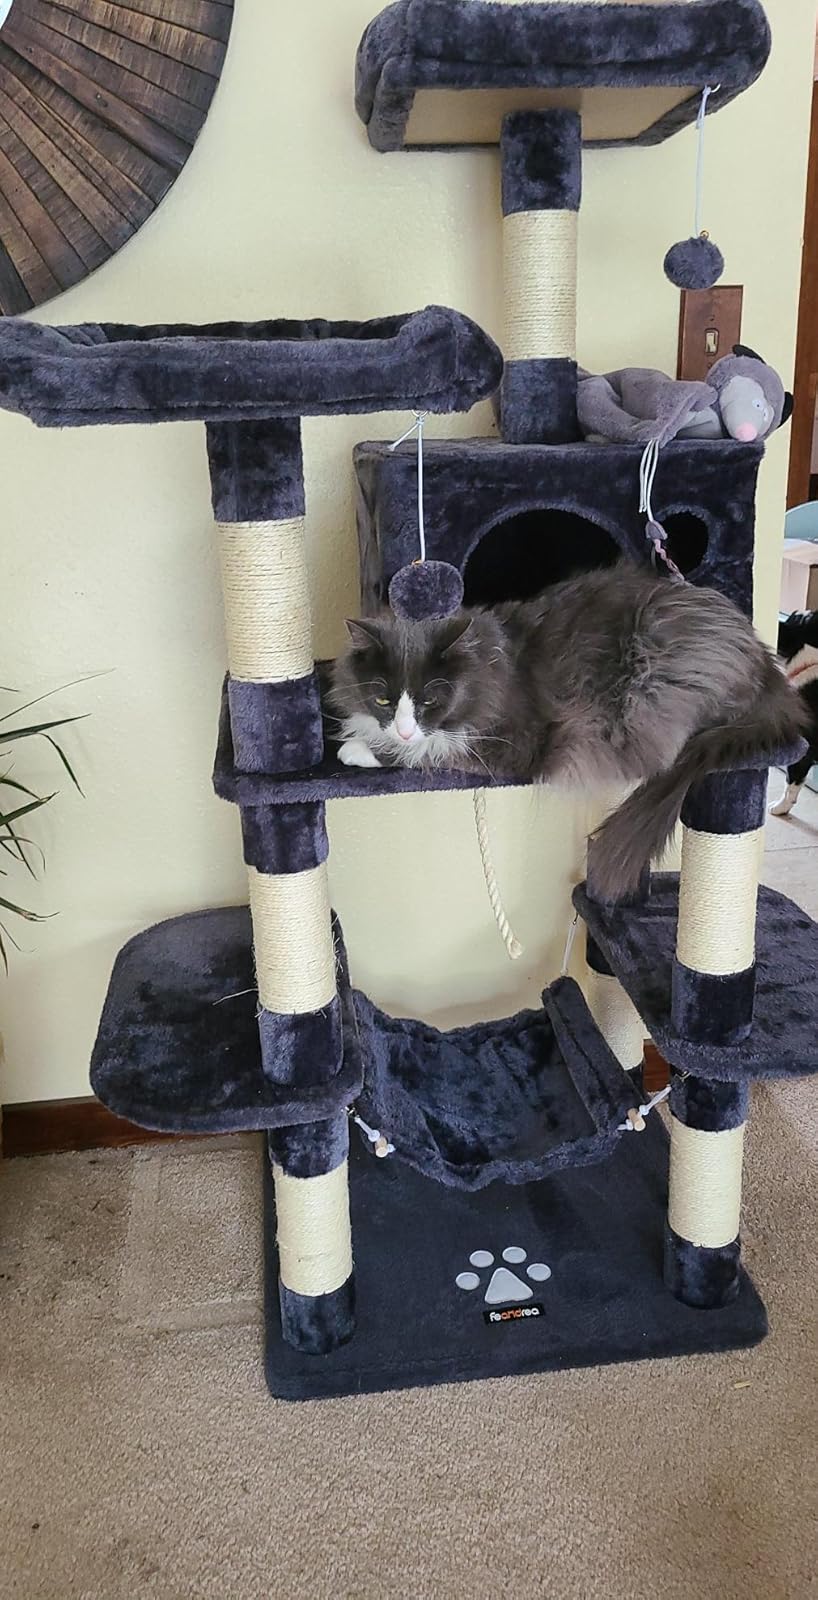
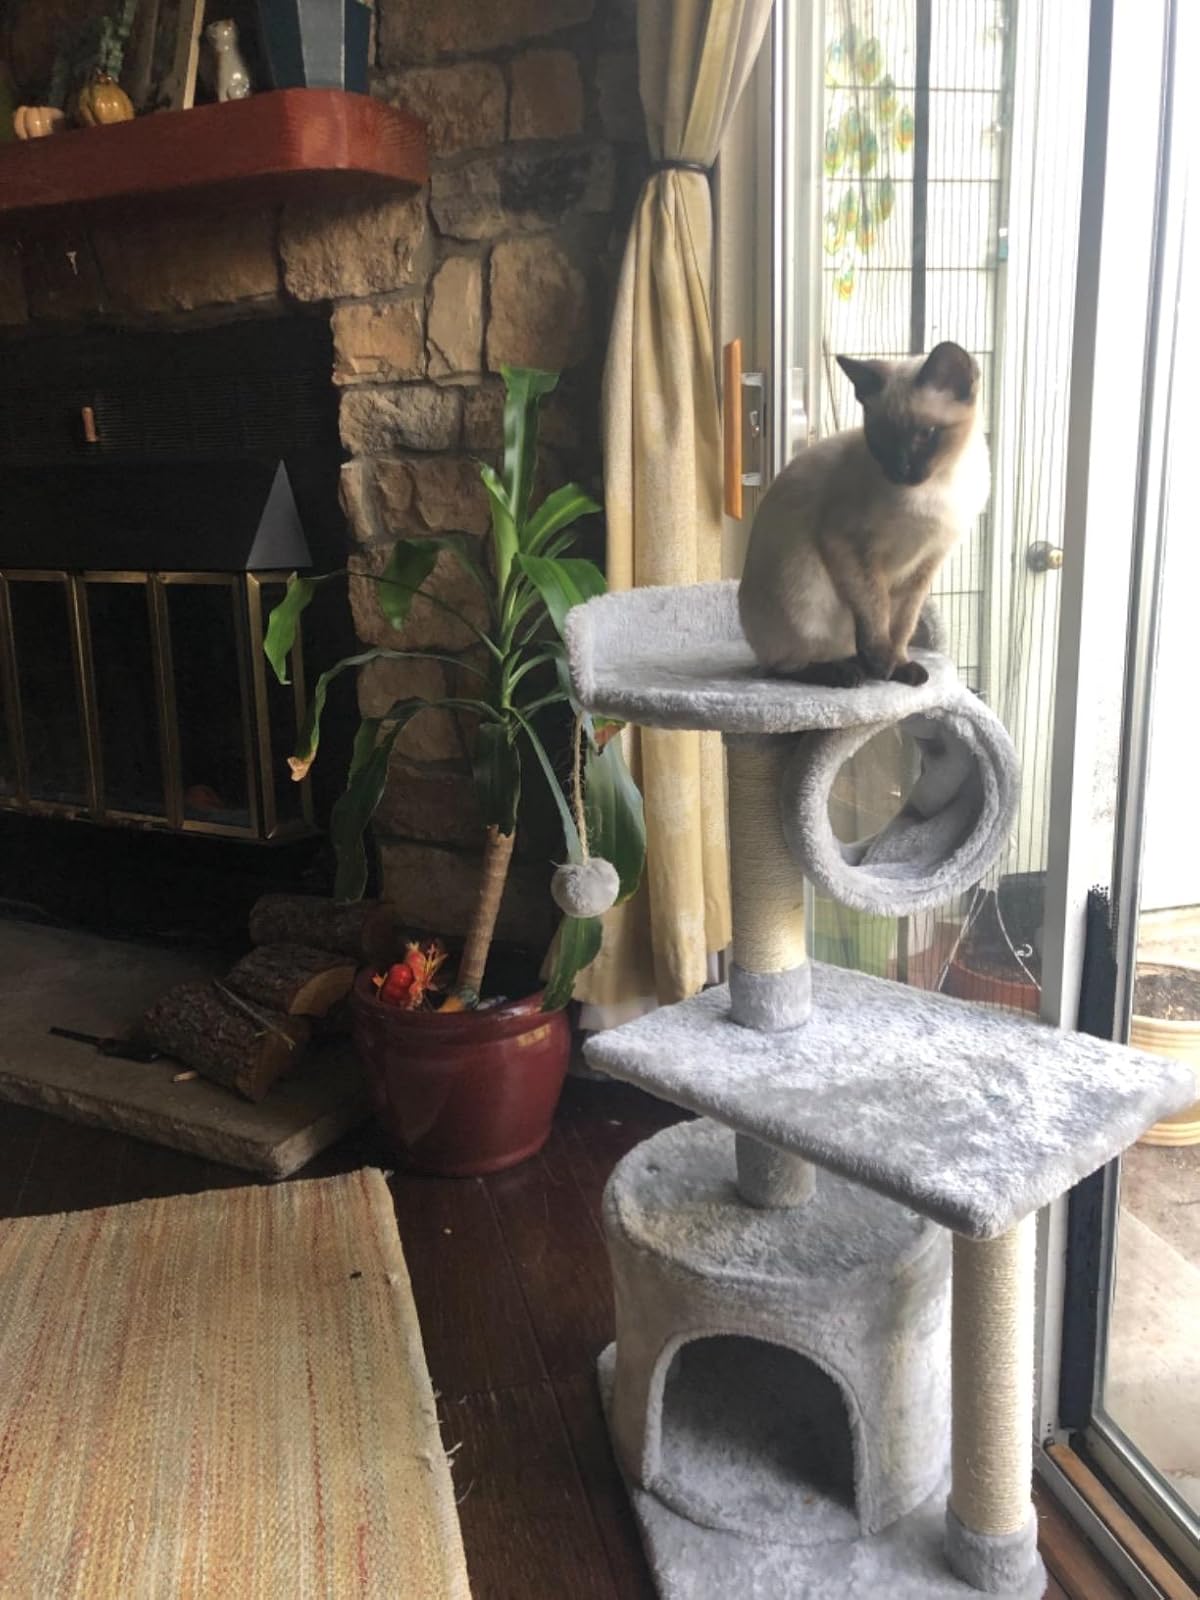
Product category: items_cat tree
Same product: no